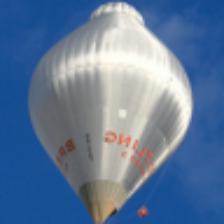
Label: NonHuman